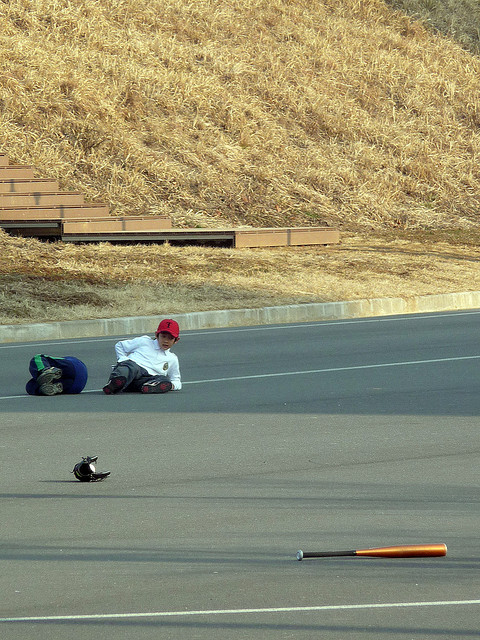
người đàn ông đang nằm trên đường với gậy bóng chày và những vật dụng khác